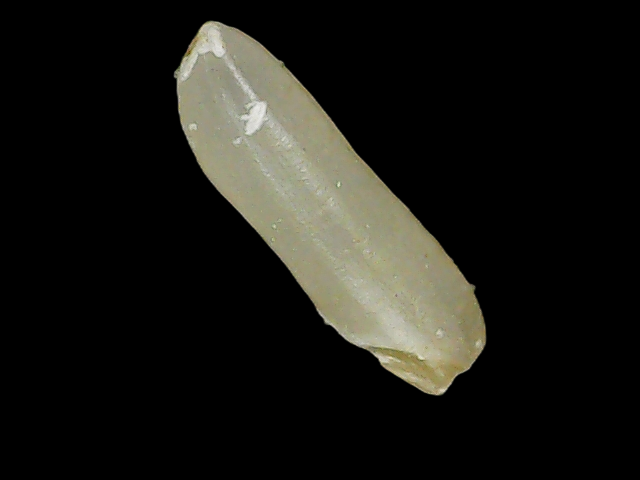
Rice variety: Binadhan26